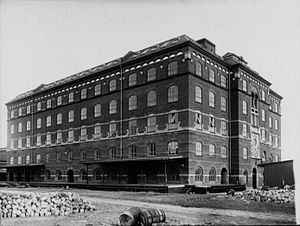
Frederik L. Levy / Værker
Manufakturhuset i Frihavnen